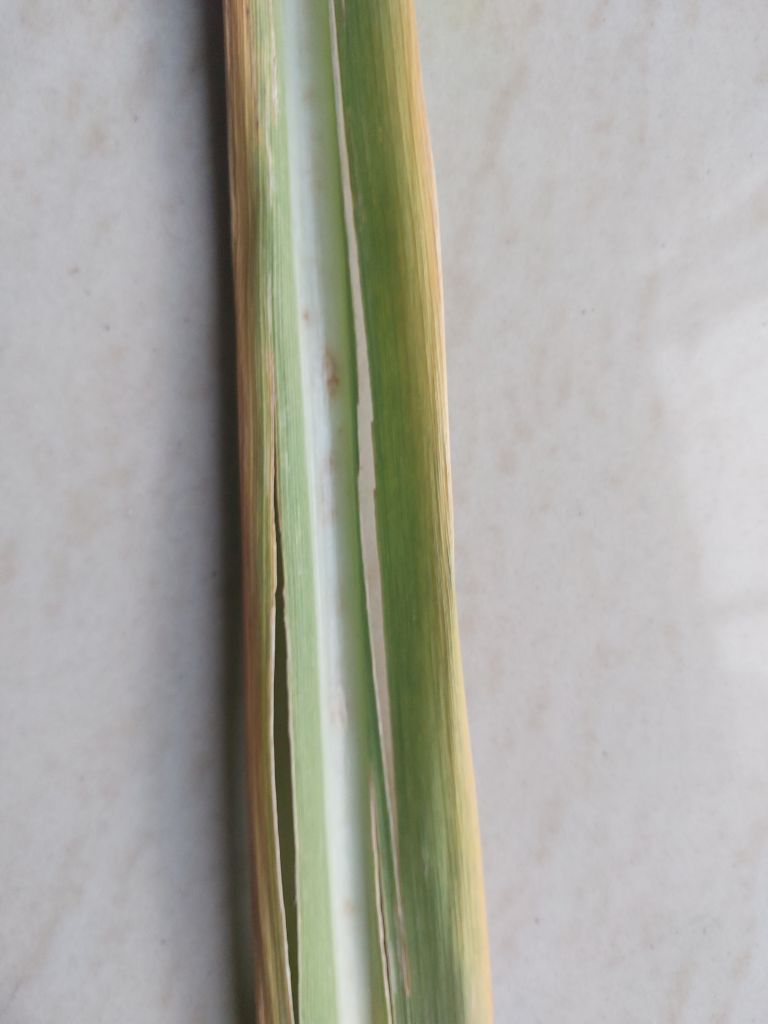
Label: Brown Spot